Washington Justice

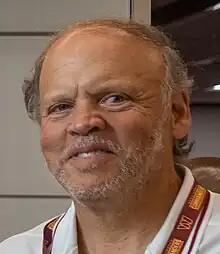
The Justice are owned by Washington Esports Ventures, founded by D.C. venture capitalist Mark Ein.

On September 7, 2018, Activision Blizzard announced that Washington Esports Ventures, a venture led by local investor and entrepreneur Mark Ein, had purchased an expansion team based in Washington, D.C. for Overwatch League's second season.